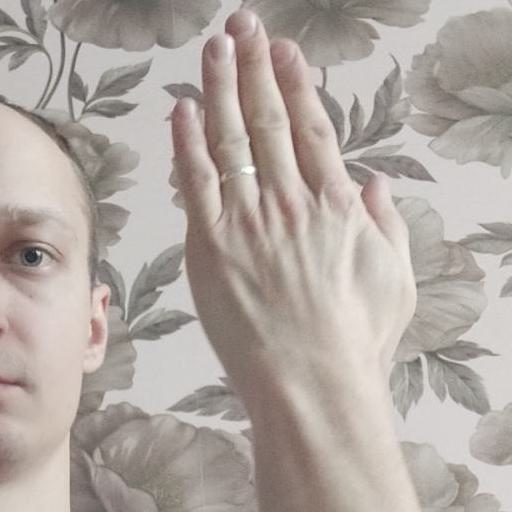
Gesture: stop_inverted